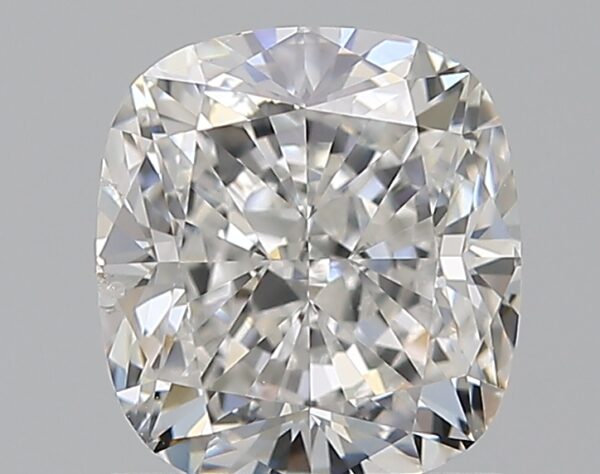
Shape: cushion
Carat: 1.51
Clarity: SI1
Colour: E
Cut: EX
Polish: EX
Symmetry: EX
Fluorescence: ST
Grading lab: GIA
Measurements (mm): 6.73 x 6.15 x 4.28